History of parks and gardens of Paris

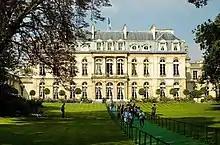
Gardens of the Élysée Palace, the residence of the President of France (1722) were the largest private gardens in Paris before the Revolution.

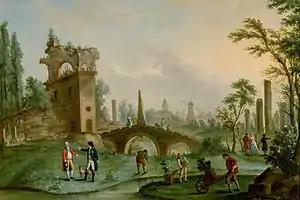
An illustration by Louis Carrogis Carmontelle of the follies he created for Parc Monceau.

The garden of the Palais-Royal was built by Cardinal Richelieu, after he bought the hôtel d'Angennes in 1623 and turned it into his own residence, the Palais-Cardinal. When he died he left it to Louis XIV, who had played in the gardens as a child, and in 1643 it became the Palais-Royal. The garden, designed by Claude Desgots, featured two rows of elm trees, elaborate parterres and ornamental flower beds, statues, fountains and two basins, and a grove of trees at one end. It became the property of Monsieur, the brother of Louis XIV, in 1692, and thereafter belonged to members of Orleans branch of the dynasty. After the death of Louis XIV, it became the residence of the Regent, Philippe II, Duke of Orléans, whose dissolute lifestyle provoked many scandals. The gardens became a popular meeting place for writers, and also a place frequented by prostitutes.